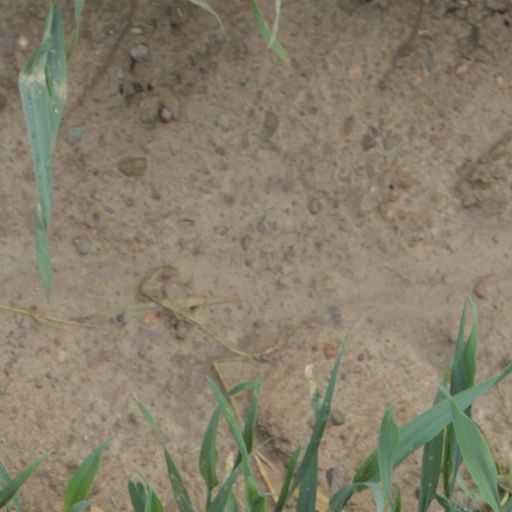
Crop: wheat